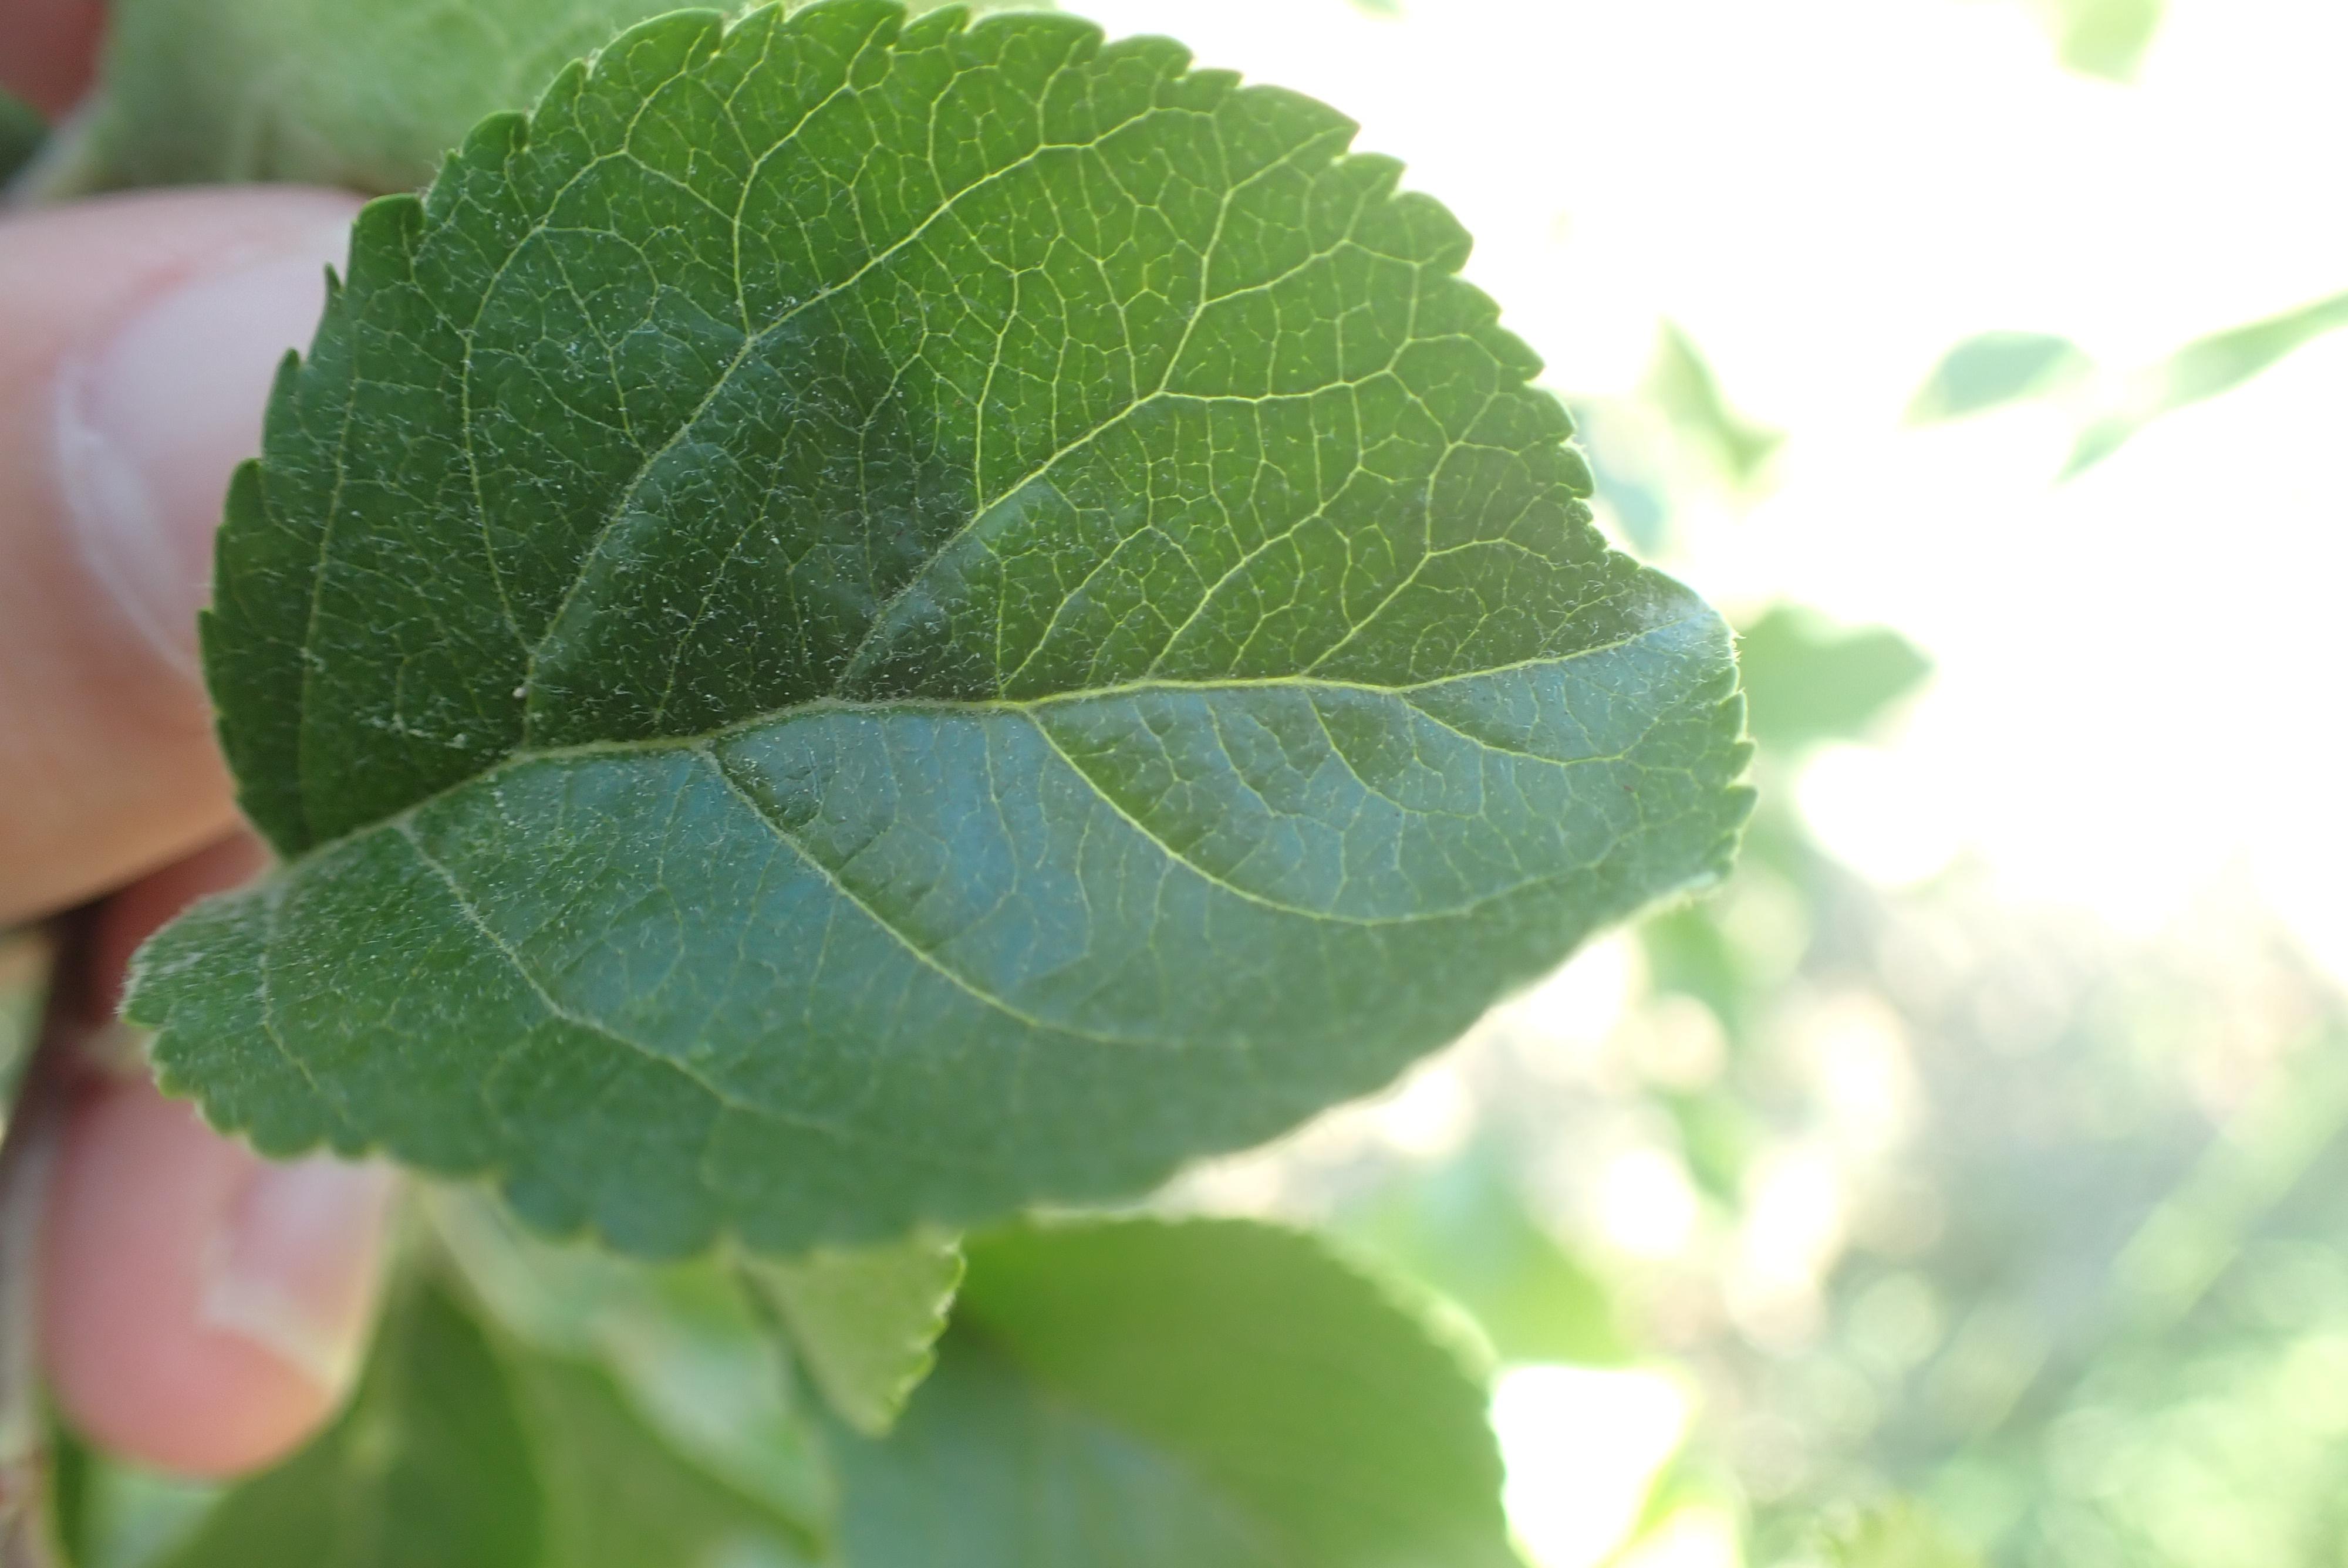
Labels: healthy